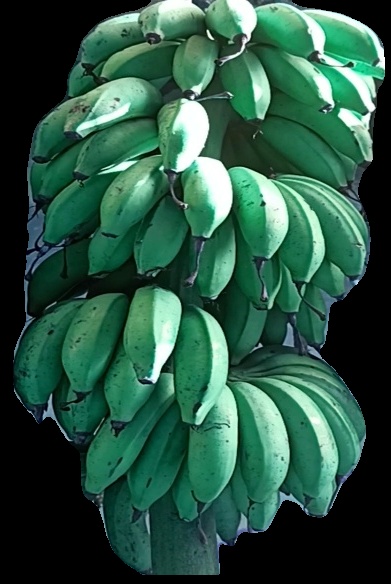
Variety: rasbale
Grade: grade2